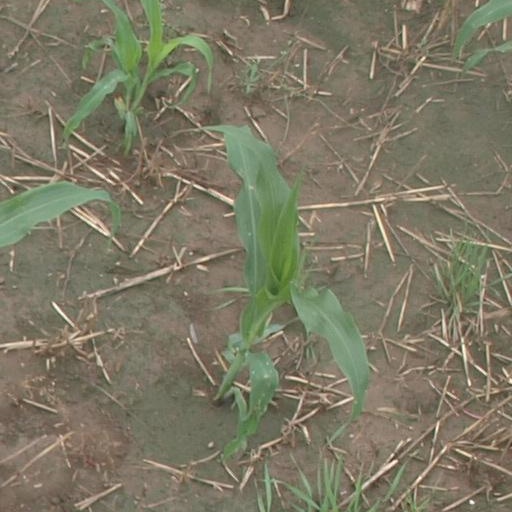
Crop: maize; corn